Serenity Prayer

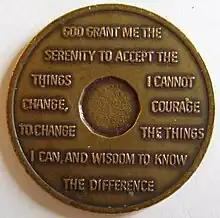
A version of the "Serenity prayer" appearing on an Alcoholics Anonymous medallion (date unknown).

The Serenity Prayer is a prayer or invocation by the petitioner for wisdom to understand the difference between circumstances ("things") that can and cannot be changed, asking courage to take action in the case of the former, and serenity to accept in the case of the latter.